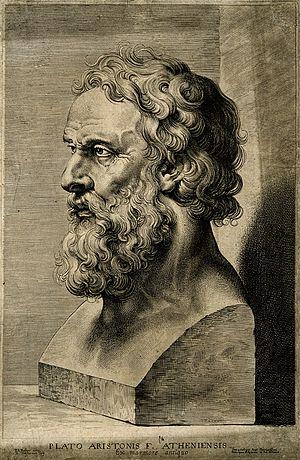
Yvon Brès, né à Montpellier le 1ᵉʳ août 1927, est un philosophe français, professeur émérite de l'université Paris VII et codirecteur de la Revue philosophique de la France et de l'étranger.
Le rasoir de Hanlon est une règle de raisonnement permettant d'éliminer des hypothèses. Formulée en 1980 par le programmeur américain Robert J. Hanlon, cette règle s'énonce de la manière suivante : « Ne jamais attribuer à la malveillance ce que la bêtise suffit à expliquer ». L'attribution à Hanlon a été mise en question dans un premier temps, certains auteurs y voyant plutôt une corruption du nom de Robert A. Heinlein, l'auteur d'une considération assez proche. La règle tire son nom du rasoir d'Ockham, qui pose un principe de simplicité, tant au niveau métaphysique, en recommandant de ne pas multiplier les conjectures sur les entités, qu'au niveau méthodologique, en recommandant de ne pas multiplier les hypothèses. Elle revient donc à considérer soit qu'il est plus simple et donc plus plausible de supposer la bêtise plutôt que la malveillance, la première étant plus vraisemblable en général, soit qu'il est inutile d'ajouter la conjecture d'une intention maligne à celle d'un manque de compétence. Cette règle ne caractérise toutefois la bêtise qu'au plan du comportement.